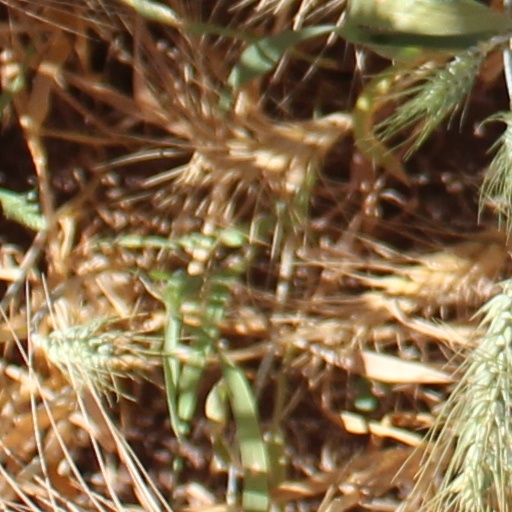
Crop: wheat